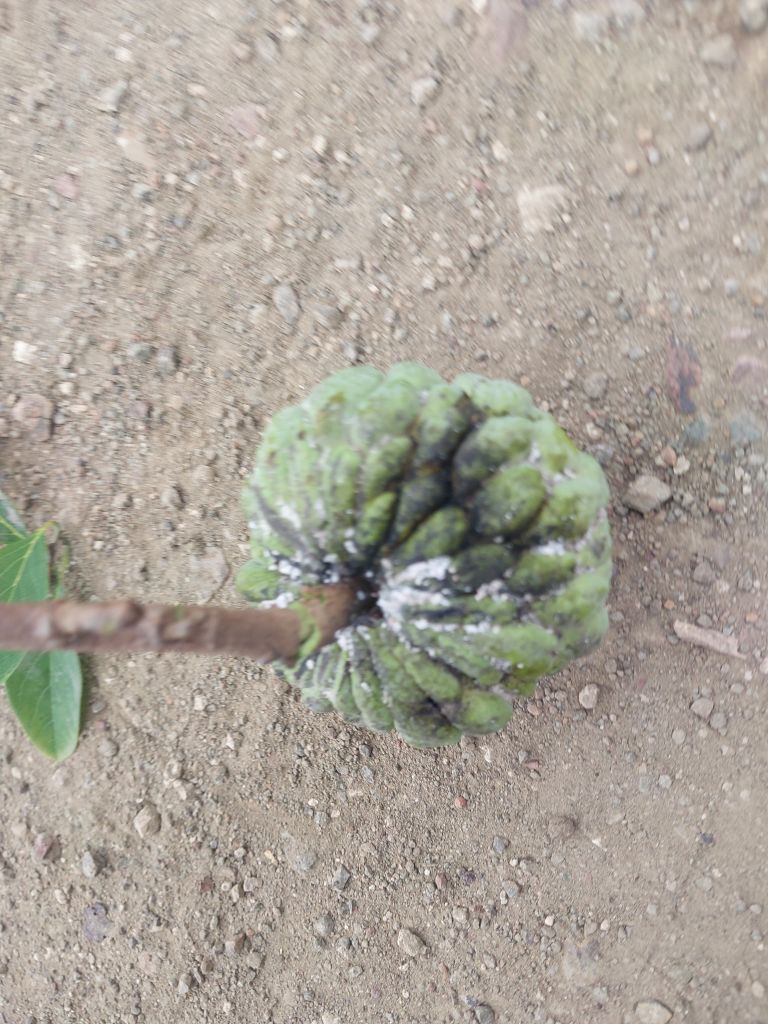
Disease label: Athracnose